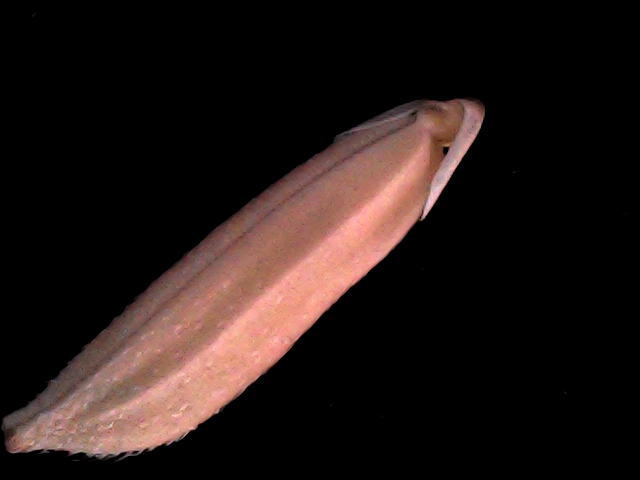
Rice variety: BD70